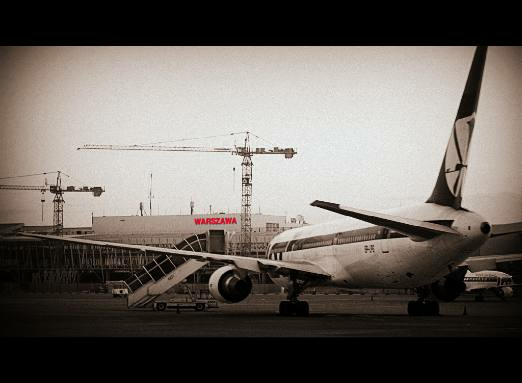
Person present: No